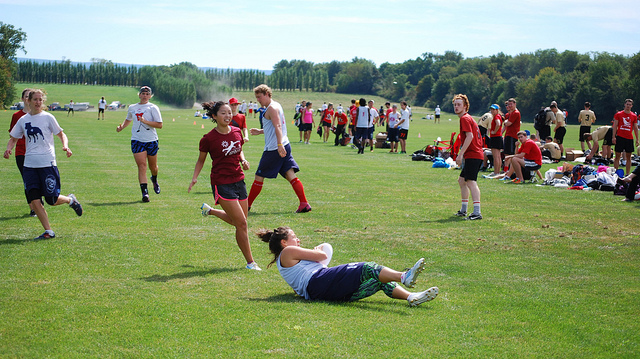
user: Given an image and a question. Answer the question in a short answer. Question: Is this an organized political event or a sporting event? Short Answer:
assistant: sport event